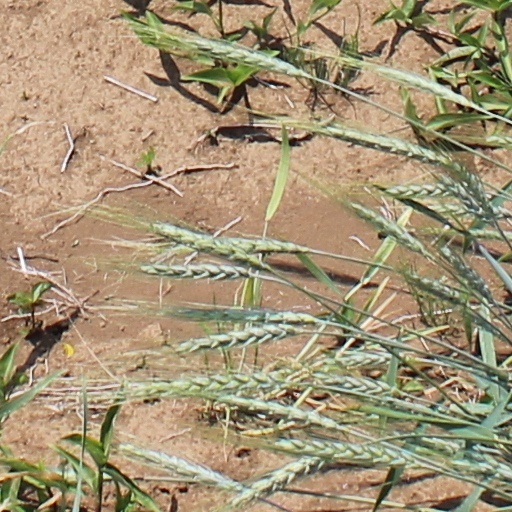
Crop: wheat